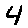
Label: 4